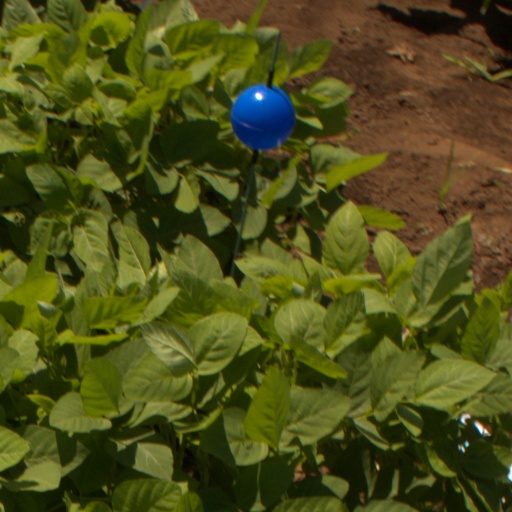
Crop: soybean